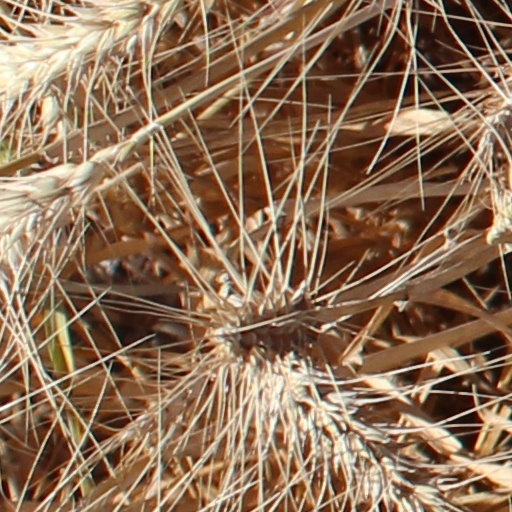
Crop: wheat